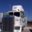
Label: truck